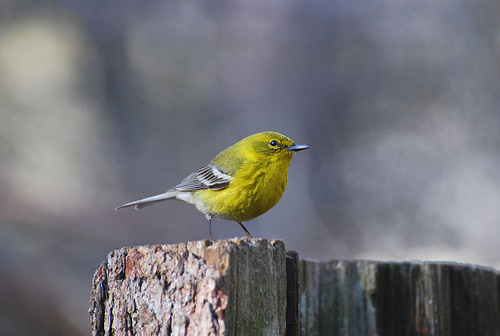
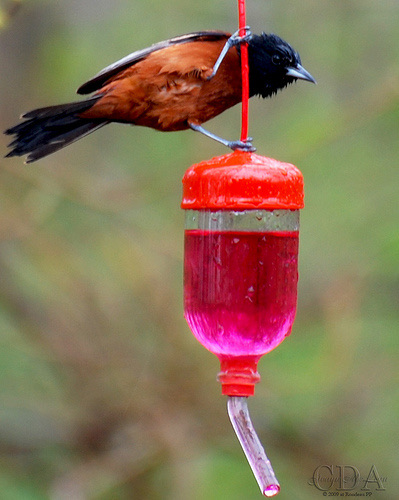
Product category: misc
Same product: yes